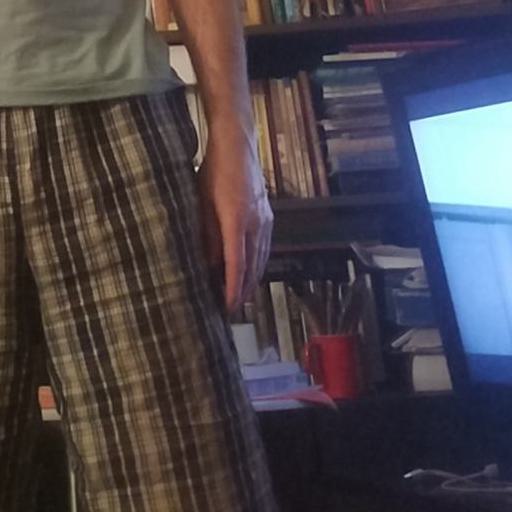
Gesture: no_gesture